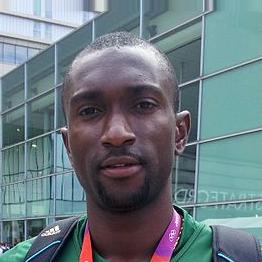
Age: 23